María Negroni

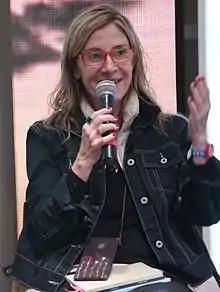
María Negroni in 2015

María Negroni (born 1951 in Rosario, Argentina) is an Argentinian poet, essayist, novelist and translator.